Tourism in Uruguay

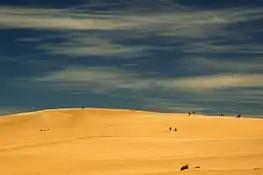
Sand dunes near Cabo Polonio

Cabo Polonio is a lovely, lonely fishing village. It owes its attraction to the magical environment thanks to its hardiness is generated and the primitive state that is its nature. The time seems stopped in this place sheltered from the civilization that preserves the peace of a lost place. No electricity, no running water, no gas, Cabo Polonio attracts each day more tourists who do not feel the lack of these services because they value the ability to disconnect from the world.